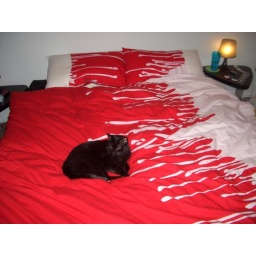
This is our sweet bed and kitty in her spot